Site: brandenburg
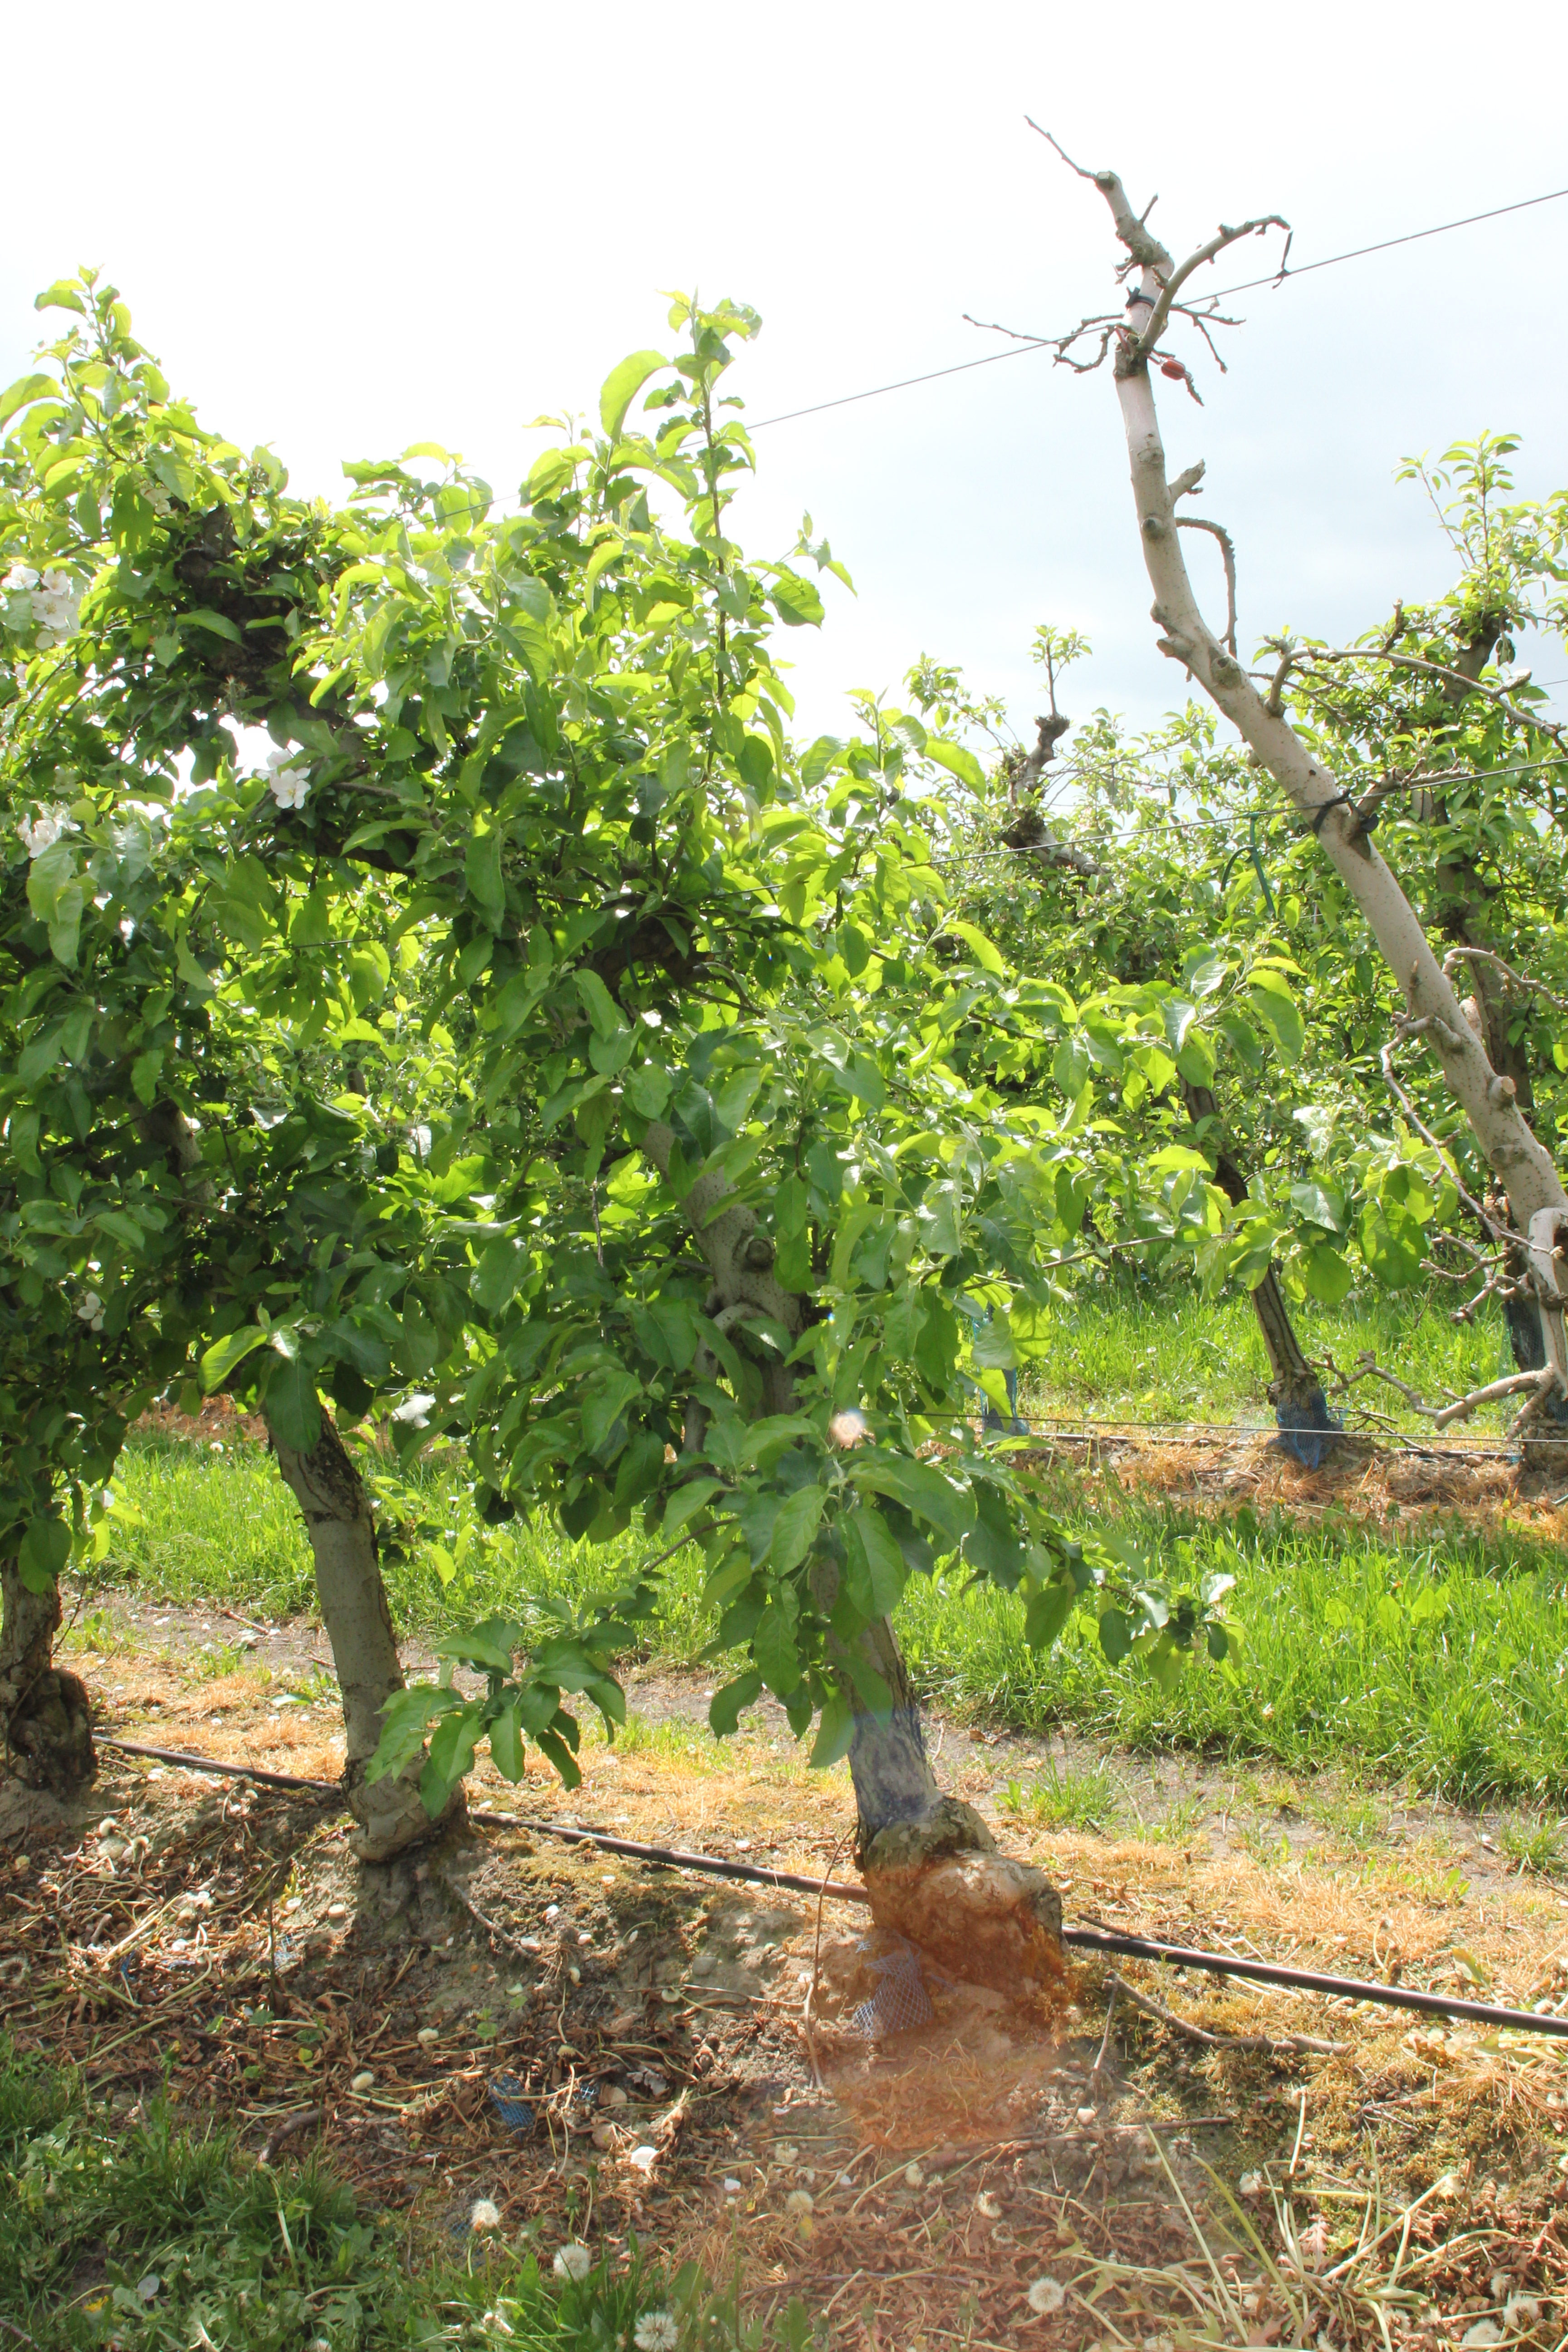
Growth stage (BBCH 67): Flowering